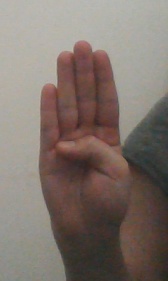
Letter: kaaf